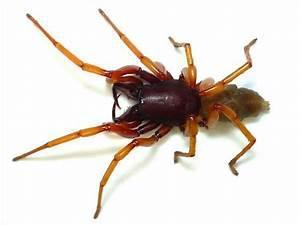
spider